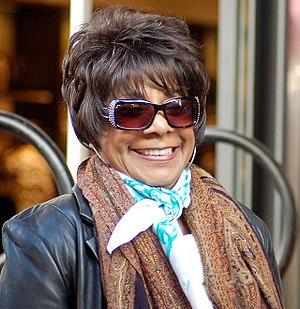
Merry Clayton, née le 25 décembre 1948, est une chanteuse afro-américaine de soul et de gospel et une actrice. Elle fit également de nombreuses contributions comme choriste pour plusieurs artistes à partir des années 1960, notamment avec les Rolling Stones sur la chanson Gimme Shelter de l'album Let It Bleed en 1969. Elle apparait dans le documentaire 20 Feet from Stardom, sur les choristes accompagnant les chanteurs et leurs contributions dans l'industrie musicale. Ce film a d'ailleurs remporté un Oscar. En 2013, elle sortit The Best of Merry Clayton, une compilation de ses chansons favorites.